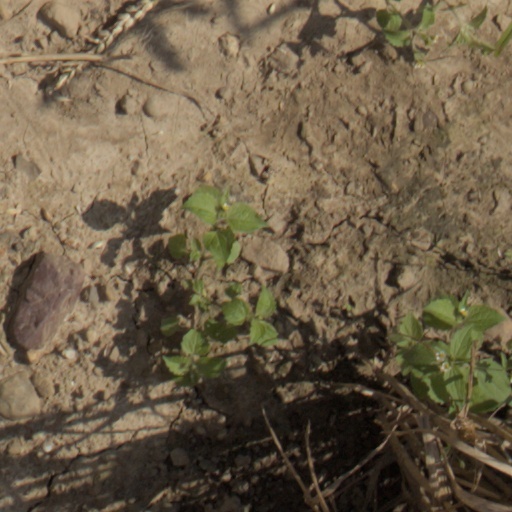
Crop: wheat